James W. Henderson

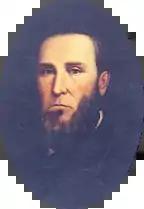

James Wilson Henderson (August 15, 1817 – August 30, 1880) was an American surveyor and politician who served as the fourth governor of Texas from November to December 1853.